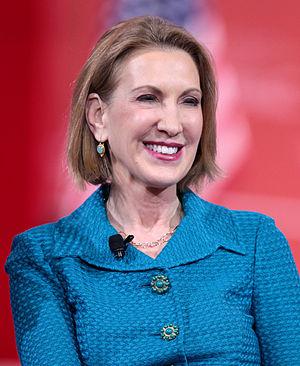
Les primaires présidentielles du Parti républicain américain de 2016 sont le processus par lequel les membres et sympathisants du Parti républicain des États-Unis désignent leur candidat à l'élection présidentielle de 2016.
L'élection présidentielle américaine de 2016, cinquante-huitième élection présidentielle américaine depuis 1788, a lieu le 8 novembre 2016 et conduit à la désignation du républicain Donald Trump comme quarante-cinquième président des États-Unis.